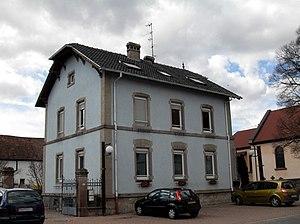
La mairie de Bootzheim
Bootzheim est une commune française située dans le département du Bas-Rhin, en région Grand Est.